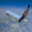
Label: airplane